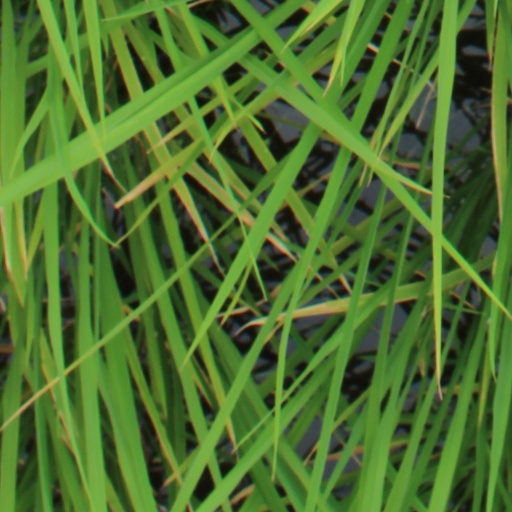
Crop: rice